Santiago Fonacier

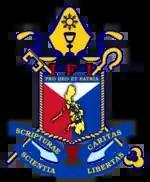

Santiago Antonio Fonacier y Suguitan (May 21, 1885 – December 8, 1977) was a Filipino priest, bishop, writer, educator, and politician who became a senator and the second "Obispo Maximo" of the "Iglesia Filipina Independiente", also informally known as the Aglipayan Church.